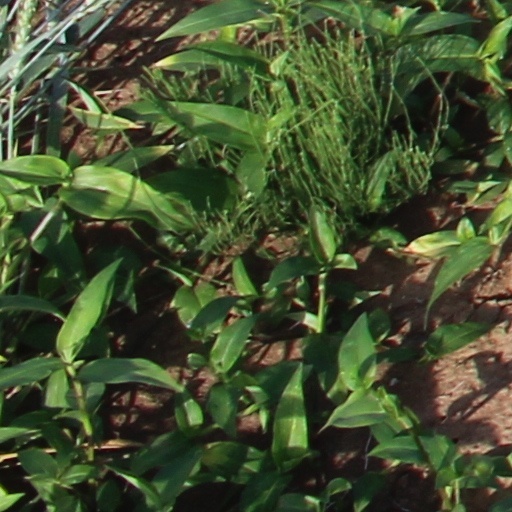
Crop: wheat